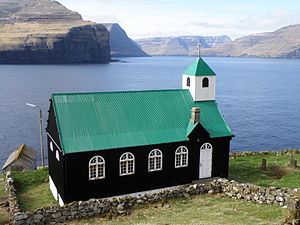
Kirkja / Trafik og turisme
Kirken i Kirkja bygd. I baggrunden ses Svínoy og andre Nordøer.
Kirkja er en lille bygd på øen Fugloy på Færøerne. Fugloy betyder Fugleøen. Kirkja betyder Kirke. På billedet ses kirken i Kirkja. Øerne i baggrunden er nogle af de andre Nordøer (Norðoyggjar). Den nærmeste (til venstre) er Svínoy. Kirken på Kirkja blev indviet i 1933.
Kirkja er en bygd på øen Fugloy, der er en del af Færøernes nordøregion. Indbyggertallet var 28 i 2002. Bygden ligger i Fugloyar kommuna.